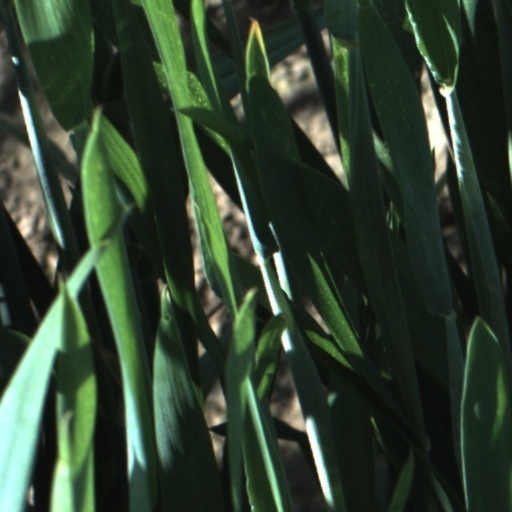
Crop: wheat